List of communist ideologies

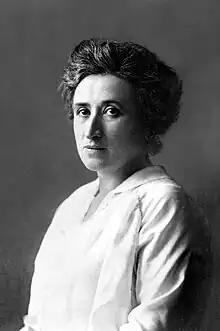
Rosa Luxemburg

Castroism refers to the politics followed and enacted by the Communist Party of Cuba under the leadership of Fidel Castro, following a Marxist and a Leninist stance. Castro's political thought was influenced by the Cuban anti-imperialist revolutionary José Martí, Marx, and Hispanidad, a movement that criticized Anglo-Saxon material values and admired the moral values of Spanish and Spanish American culture. Besides Castro's personal thought, the theory of Che Guevara and Jules Régis Debray have also been important influences on Castroism. The Socialist Workers Party in the United States follows a Castroist position.